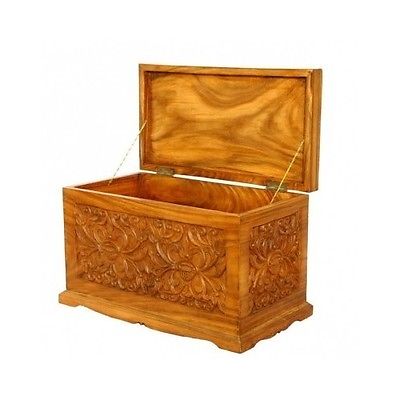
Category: table